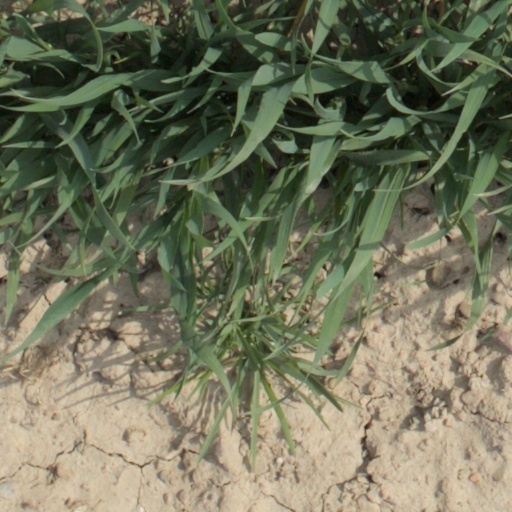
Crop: wheat